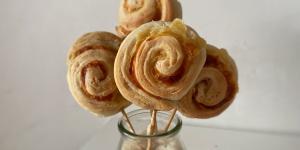
piruletas de hojaldre